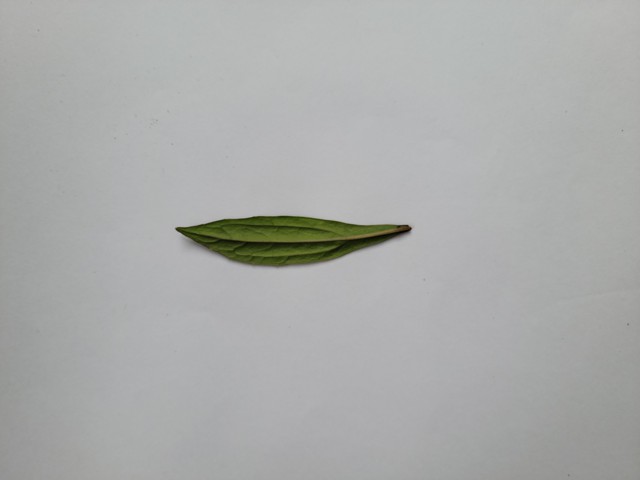
Plant: ayapan